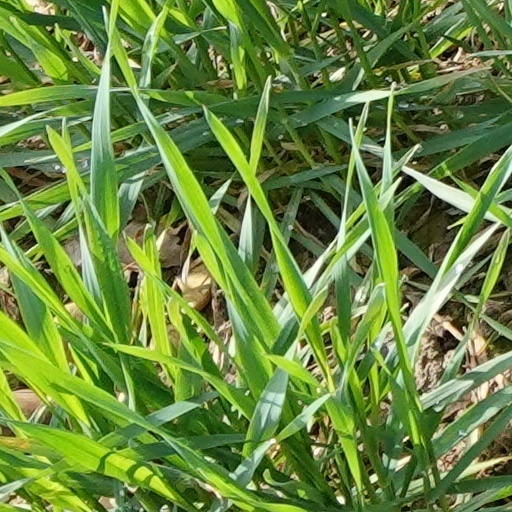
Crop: wheat